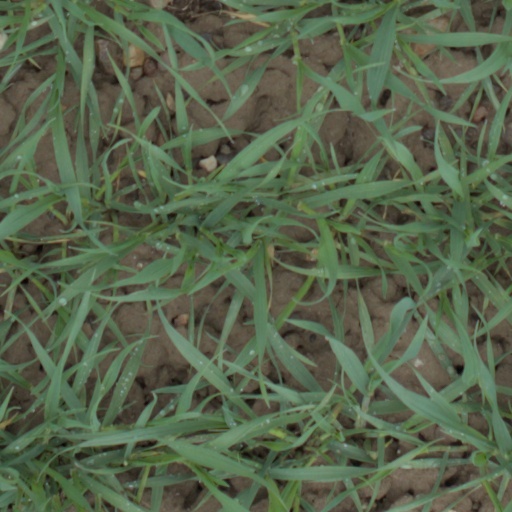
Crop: wheat